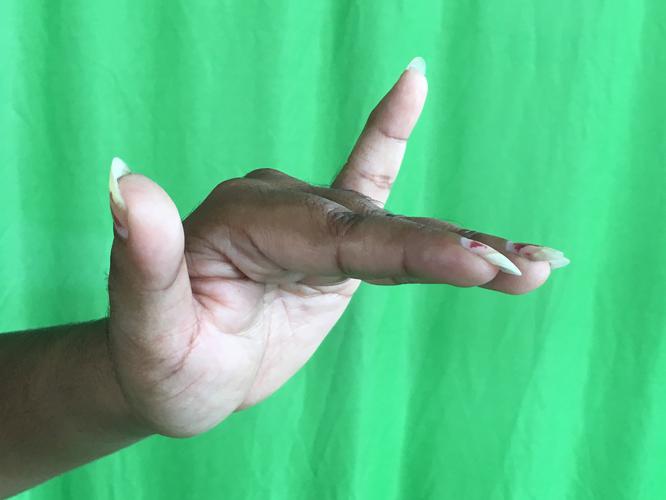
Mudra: Mrigasirsha
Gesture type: single_hand